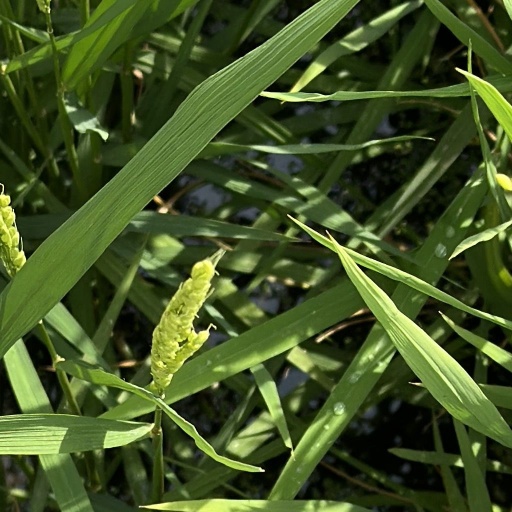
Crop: rice